Lapiro de Mbanga

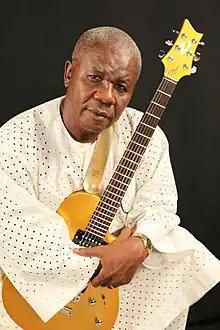

Lambo Sandjo Pierre Roger (7 April 1957 – 16 March 2014), better known as Lapiro de Mbanga, was a Cameroonian singer who is noted for his 1985 recording of "Pas argent no love" and for being imprisoned in 2008 after criticising Cameroon president Paul Biya in the song "Constitution constipée" ("Constipated Constitution").